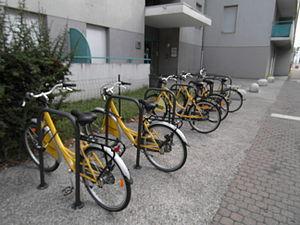
Vélo Métro
Fontaine, est une commune française située dans le département de l'Isère en région Auvergne-Rhône-Alpes.